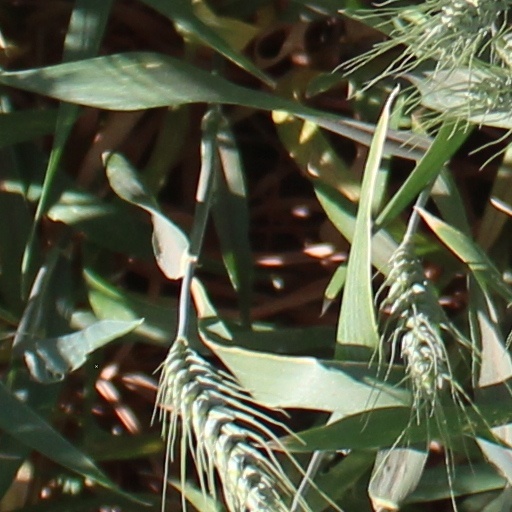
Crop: wheat